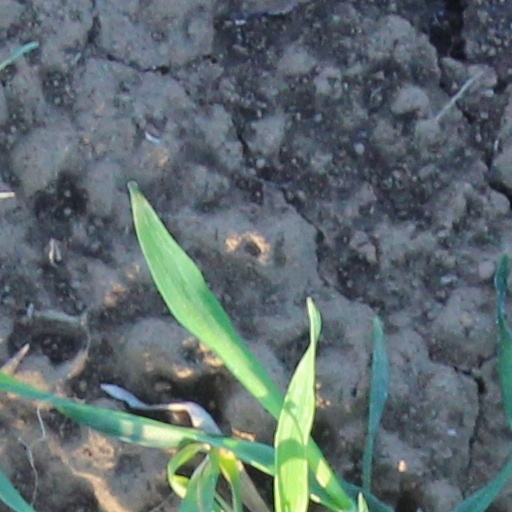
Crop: wheat